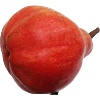
Label: Pear Red 1